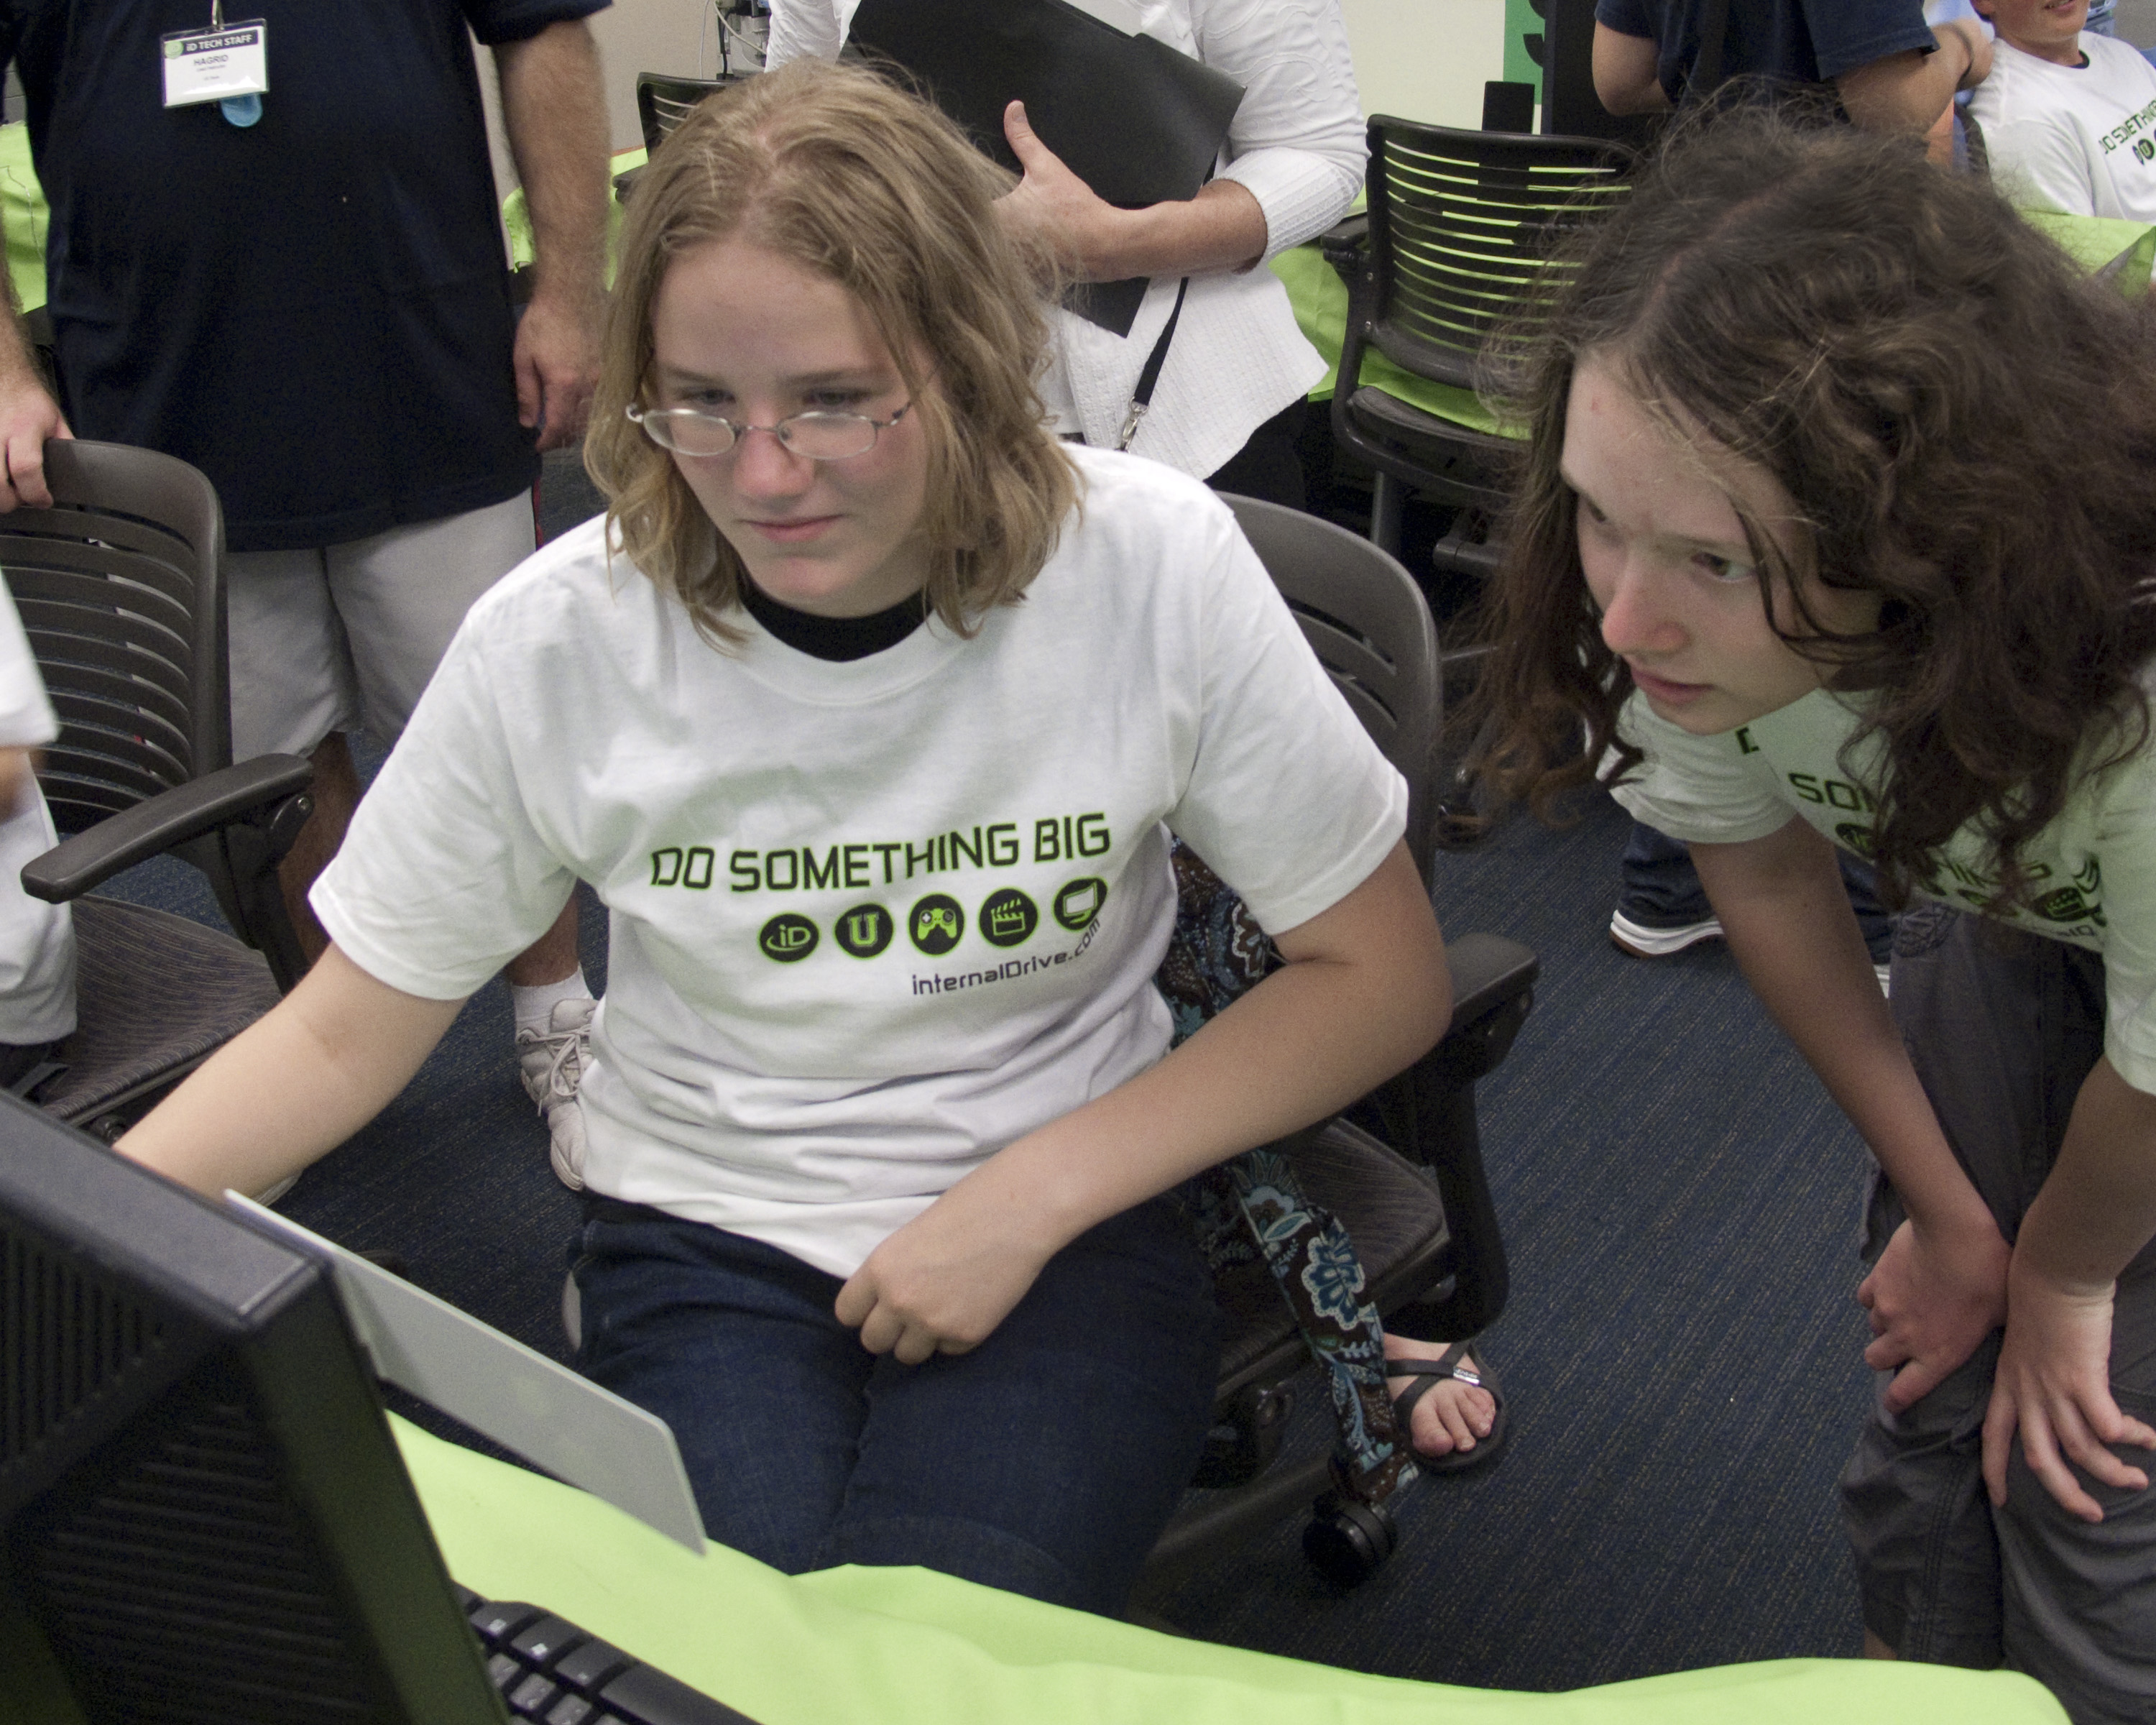
youth, community, sacramento